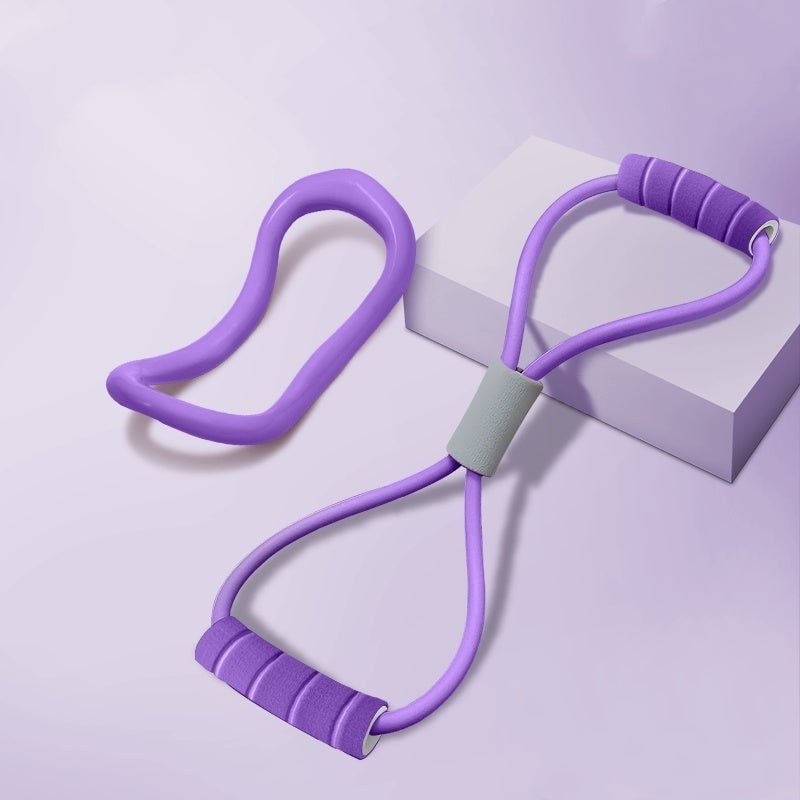
Eight-Shaped Elastic Rope Stretch Belt Exercise Arm Fitness Equipment
Overview: Super elastic, no fear of stretching Environmentally friendly PTE material, no deformation when stretched Soft foam, strong sweat absorption The interface is firm, not easy to break Specification: Product Name: Figure 8 Rally Product material: TPE NBR Product size: 35/14cm 40/ 15cm Suitable crowd: Yoga lovers, fitness crowd Suitable parts: legs, waist, back, arms, etc. Package Content: 1 x Rally
Brand: Marhabaa
Category: Sporting Goods > Fitness & General Exercise Equipment > Suspension Trainers > Suspension Handles & Straps > Suspension Handles